Aquapazza: Aquaplus Dream Match

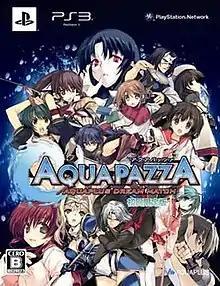
Japanese game cover

is a 2011 2D arcade fighting game co-developed by Examu (now Team Arcana) and Aquaplus. It is a joint collaboration between Aquaplus and Leaf, who developed all the titles and featured characters. The "Dream Match" in the title references the characters of the game coming together from various Aquaplus titles, including "Utawarerumono", "Tears to Tiara", and "To Heart".